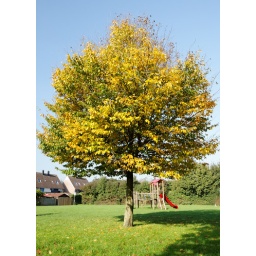
Bright yellow tree in a park nearby, shot with circular polarising lens on.